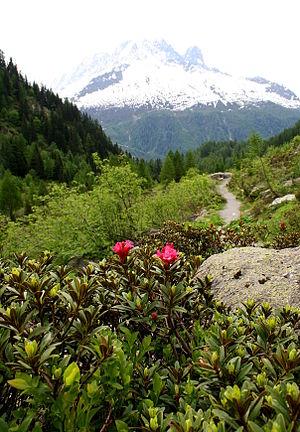
Rhododendron ferrugineux - Vallorcine (Haute-Savoie - France).